Selwyn College, Cambridge

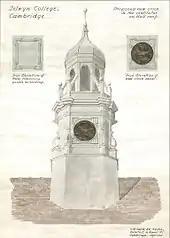
Selwyn College Clock Tower

The foundation stone of the college was laid by Edward Herbert, 3rd Earl of Powis in a ceremony on 1 June 1881, following a lunch in King's College, Cambridge. A Charter of Incorporation was granted by Queen Victoria on 13 September 1882, and the west range of Old Court was ready for use by the college's official opening (with the Master's installation) on 10 October 1882, in time for Michaelmas term. Selwyn's first 28 undergraduates joined the original master and 12 other Fellows at the then Public Hostel of the university in 1882.